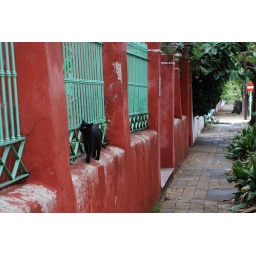
Anonymous black cat strolling on a red wall in San Isidro, Argentina